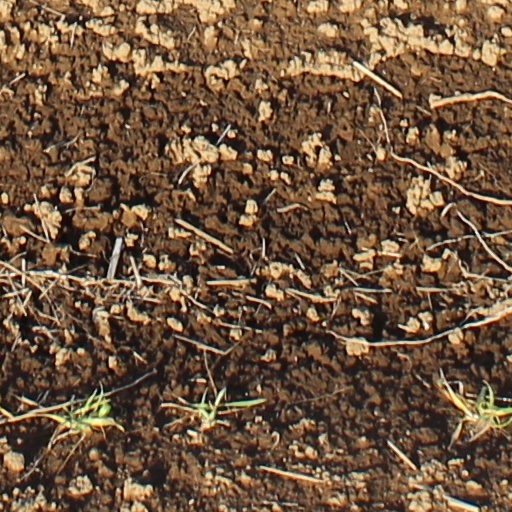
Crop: wheat